Crowd control in Jammu and Kashmir

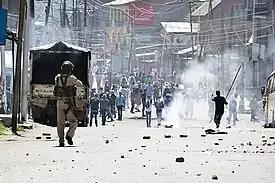
Police in Kashmir confronting violent protesters in December 2018

Crowd control in Jammu and Kashmir is a public security practice to prevent and manage violent riots. It is enforced by police forces through laws preventing unlawful assembly, as well as using riot control agents such as tear gas, chili grenades, and pellet guns (riot shotguns that fire pellet cartridges).